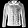
Label: Coat